Lydia Figner

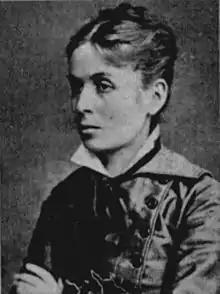
Lydia Figner

Lydia Nikolaevna Figner (1853–1920), was a Russian revolutionary and a prominent member of the Narodniks. She was the sister of Vera Figner.